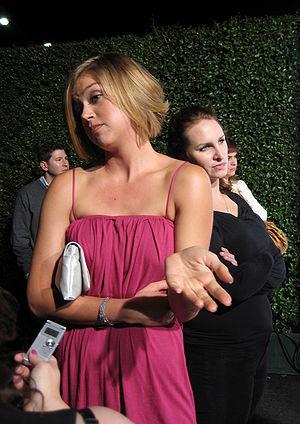
Adrianne Palicki est une actrice américaine, née le 6 mai 1983 à Toledo, dans l'Ohio. Elle a des origines polonaise et hongroise.